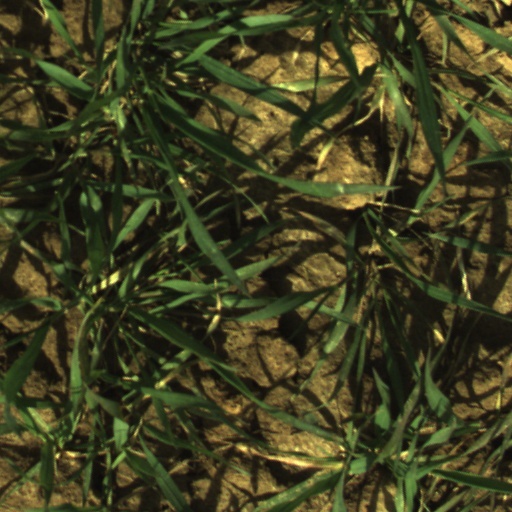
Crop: wheat